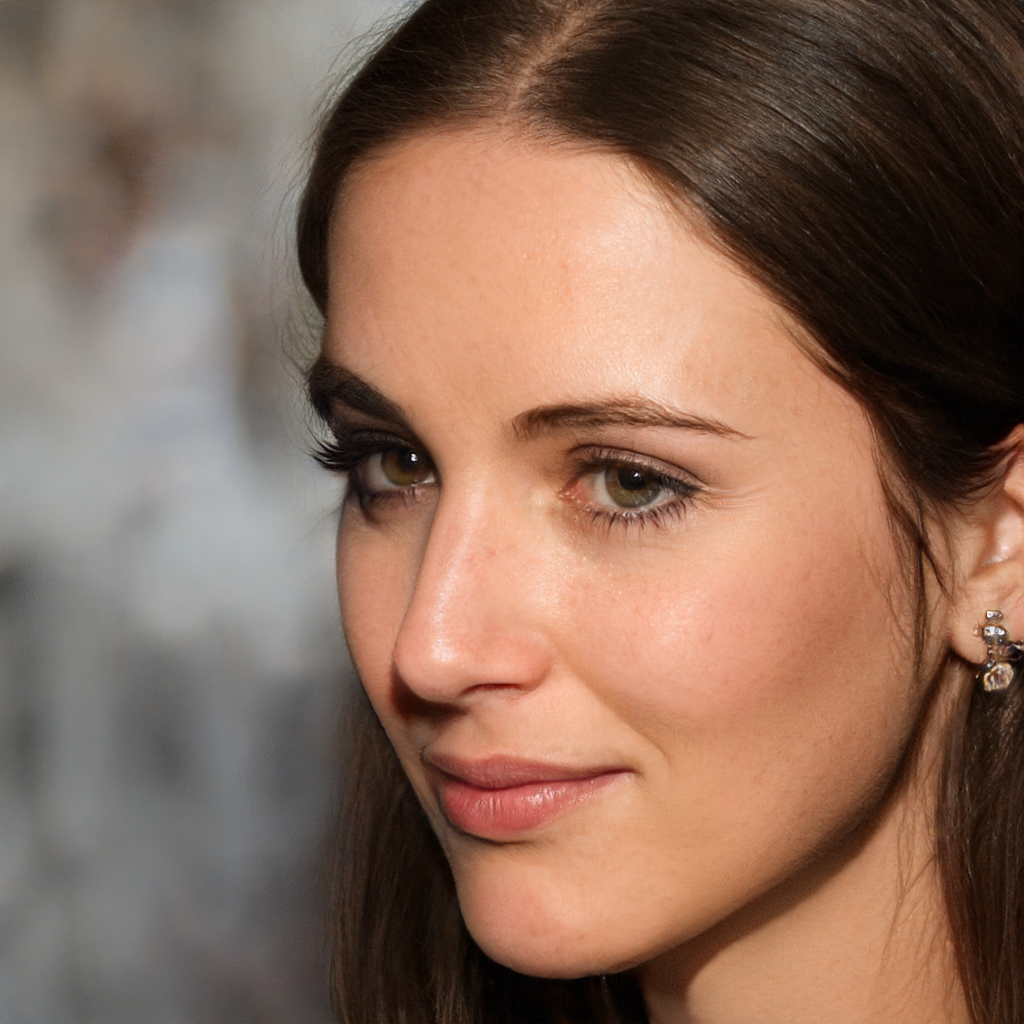
Gender: Female